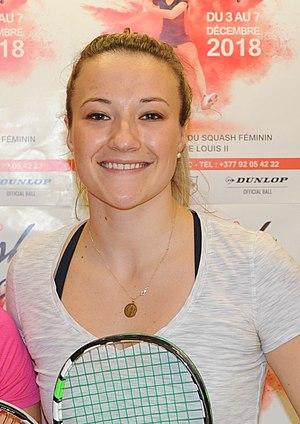
Olivia Fiechter, Monte-Carlo Squash Classic 2018
Olivia Fiechter, née le 15 septembre 1995 à New York, est une joueuse professionnelle de squash représentant les États-Unis. Elle atteint en janvier 2020 la 33ᵉ place mondiale sur le circuit international, son meilleur classement.